Wolfenstein: Youngblood

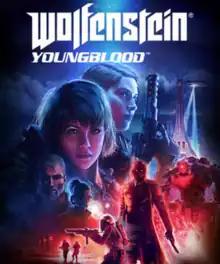

Wolfenstein: Youngblood is a 2019 first-person shooter game developed by MachineGames and Arkane Lyon and published by Bethesda Softworks. A spin-off of the "Wolfenstein" series, the game, set 19 years after 2017's "", follows B.J. Blazkowicz's teenage daughters Jessie and Zofia as they search for him in France while uncovering a conspiracy surrounding a Nazi plot to cause a weather apocalypse.